Dixie (song)

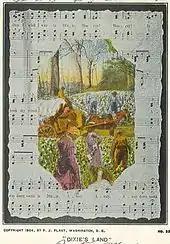
"DIXIE'S LAND", 1904 postcard

"Dixie" slowly re-entered Northern repertoires, mostly in private performances. New Yorkers resurrected stories about "Dixie" being a part of Manhattan, thus reclaiming the song for themselves. The "New York Weekly" wrote, "... no one ever heard of Dixie's land being other than Manhattan Island until recently, when it has been erroneously supposed to refer to the South, from its connection with pathetic negro allegory." In 1888 the publishers of a Boston songbook included "Dixie" as a "patriotic song," and in 1895 the Confederate Veterans' Association suggested a celebration in honor of "Dixie" and Emmett in Washington as a bipartisan tribute. One of the planners noted that: